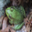
Label: frog